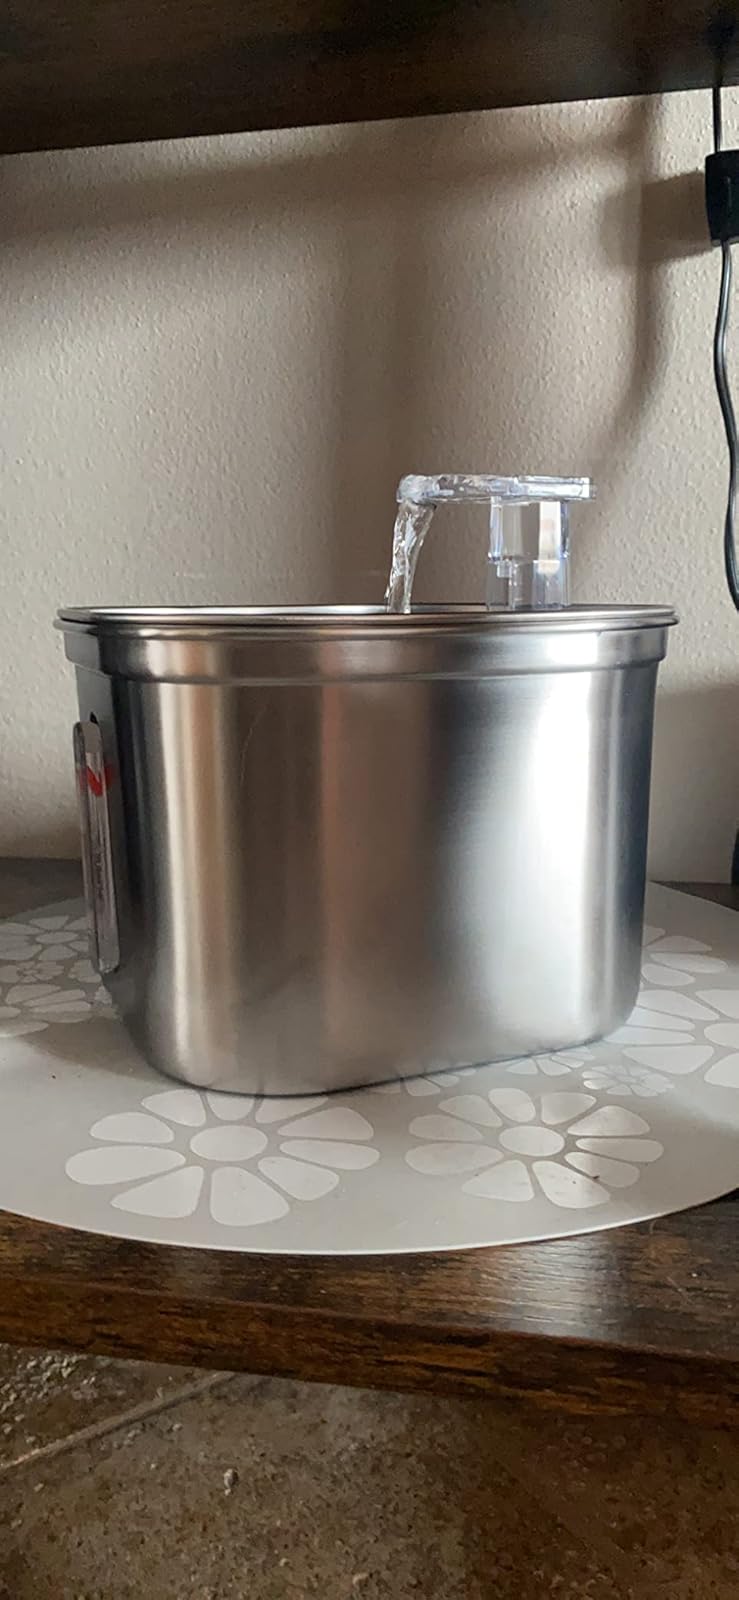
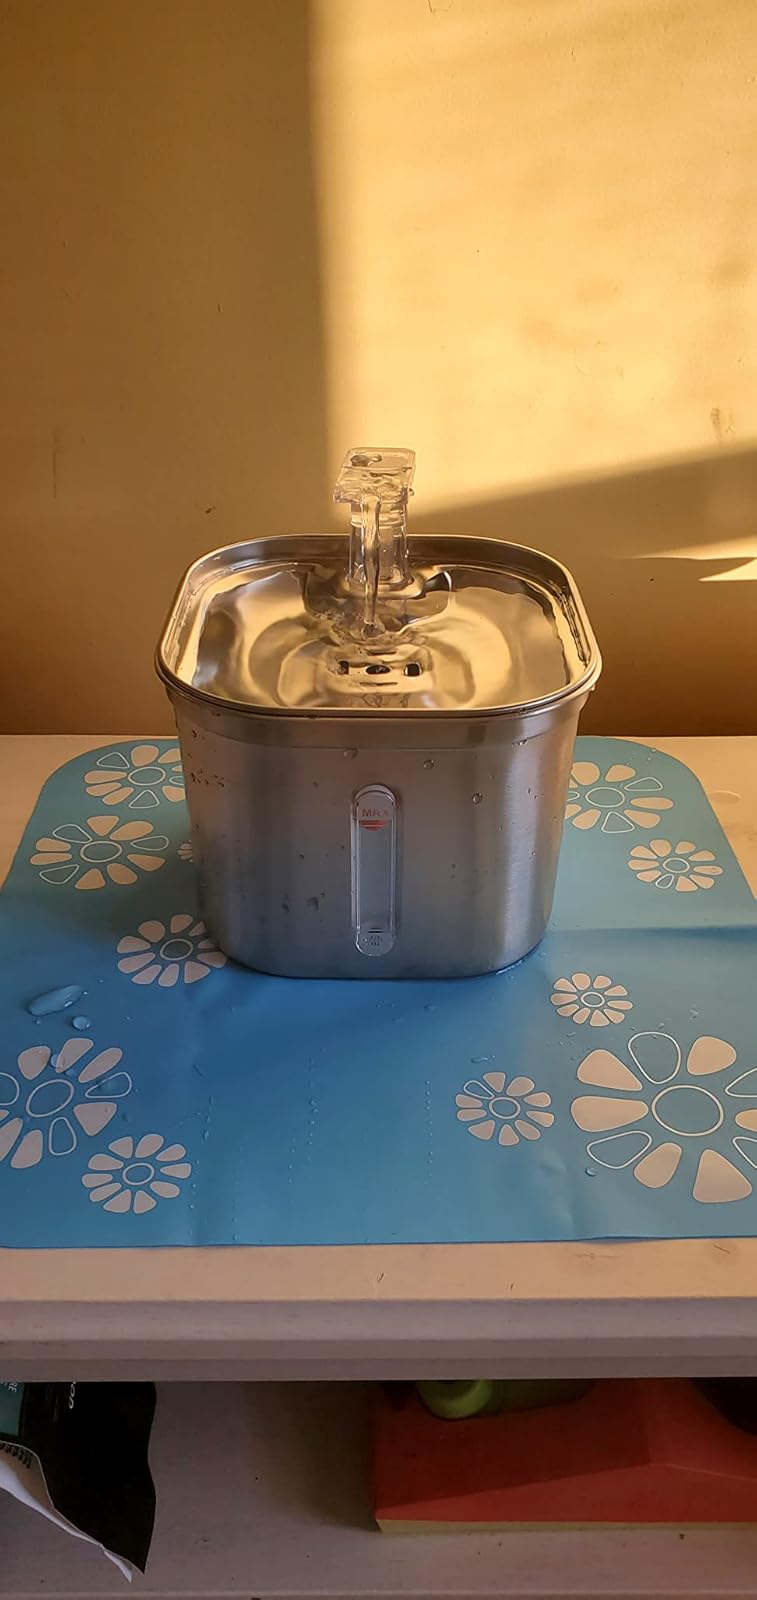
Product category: items_bowl
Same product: yes